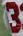
Number: 3